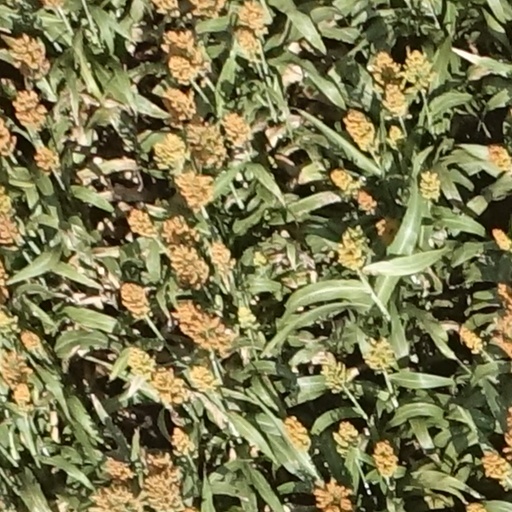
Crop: sorghum